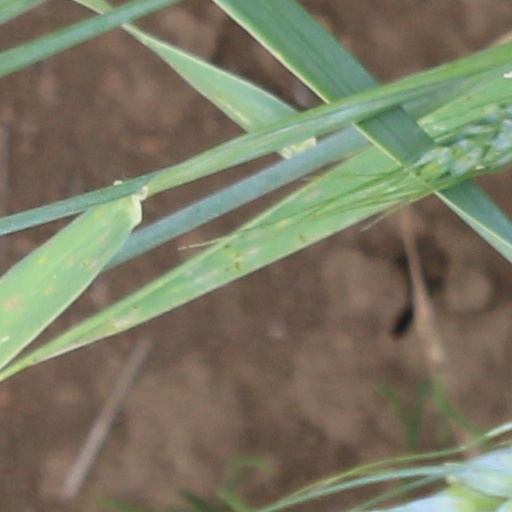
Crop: wheat